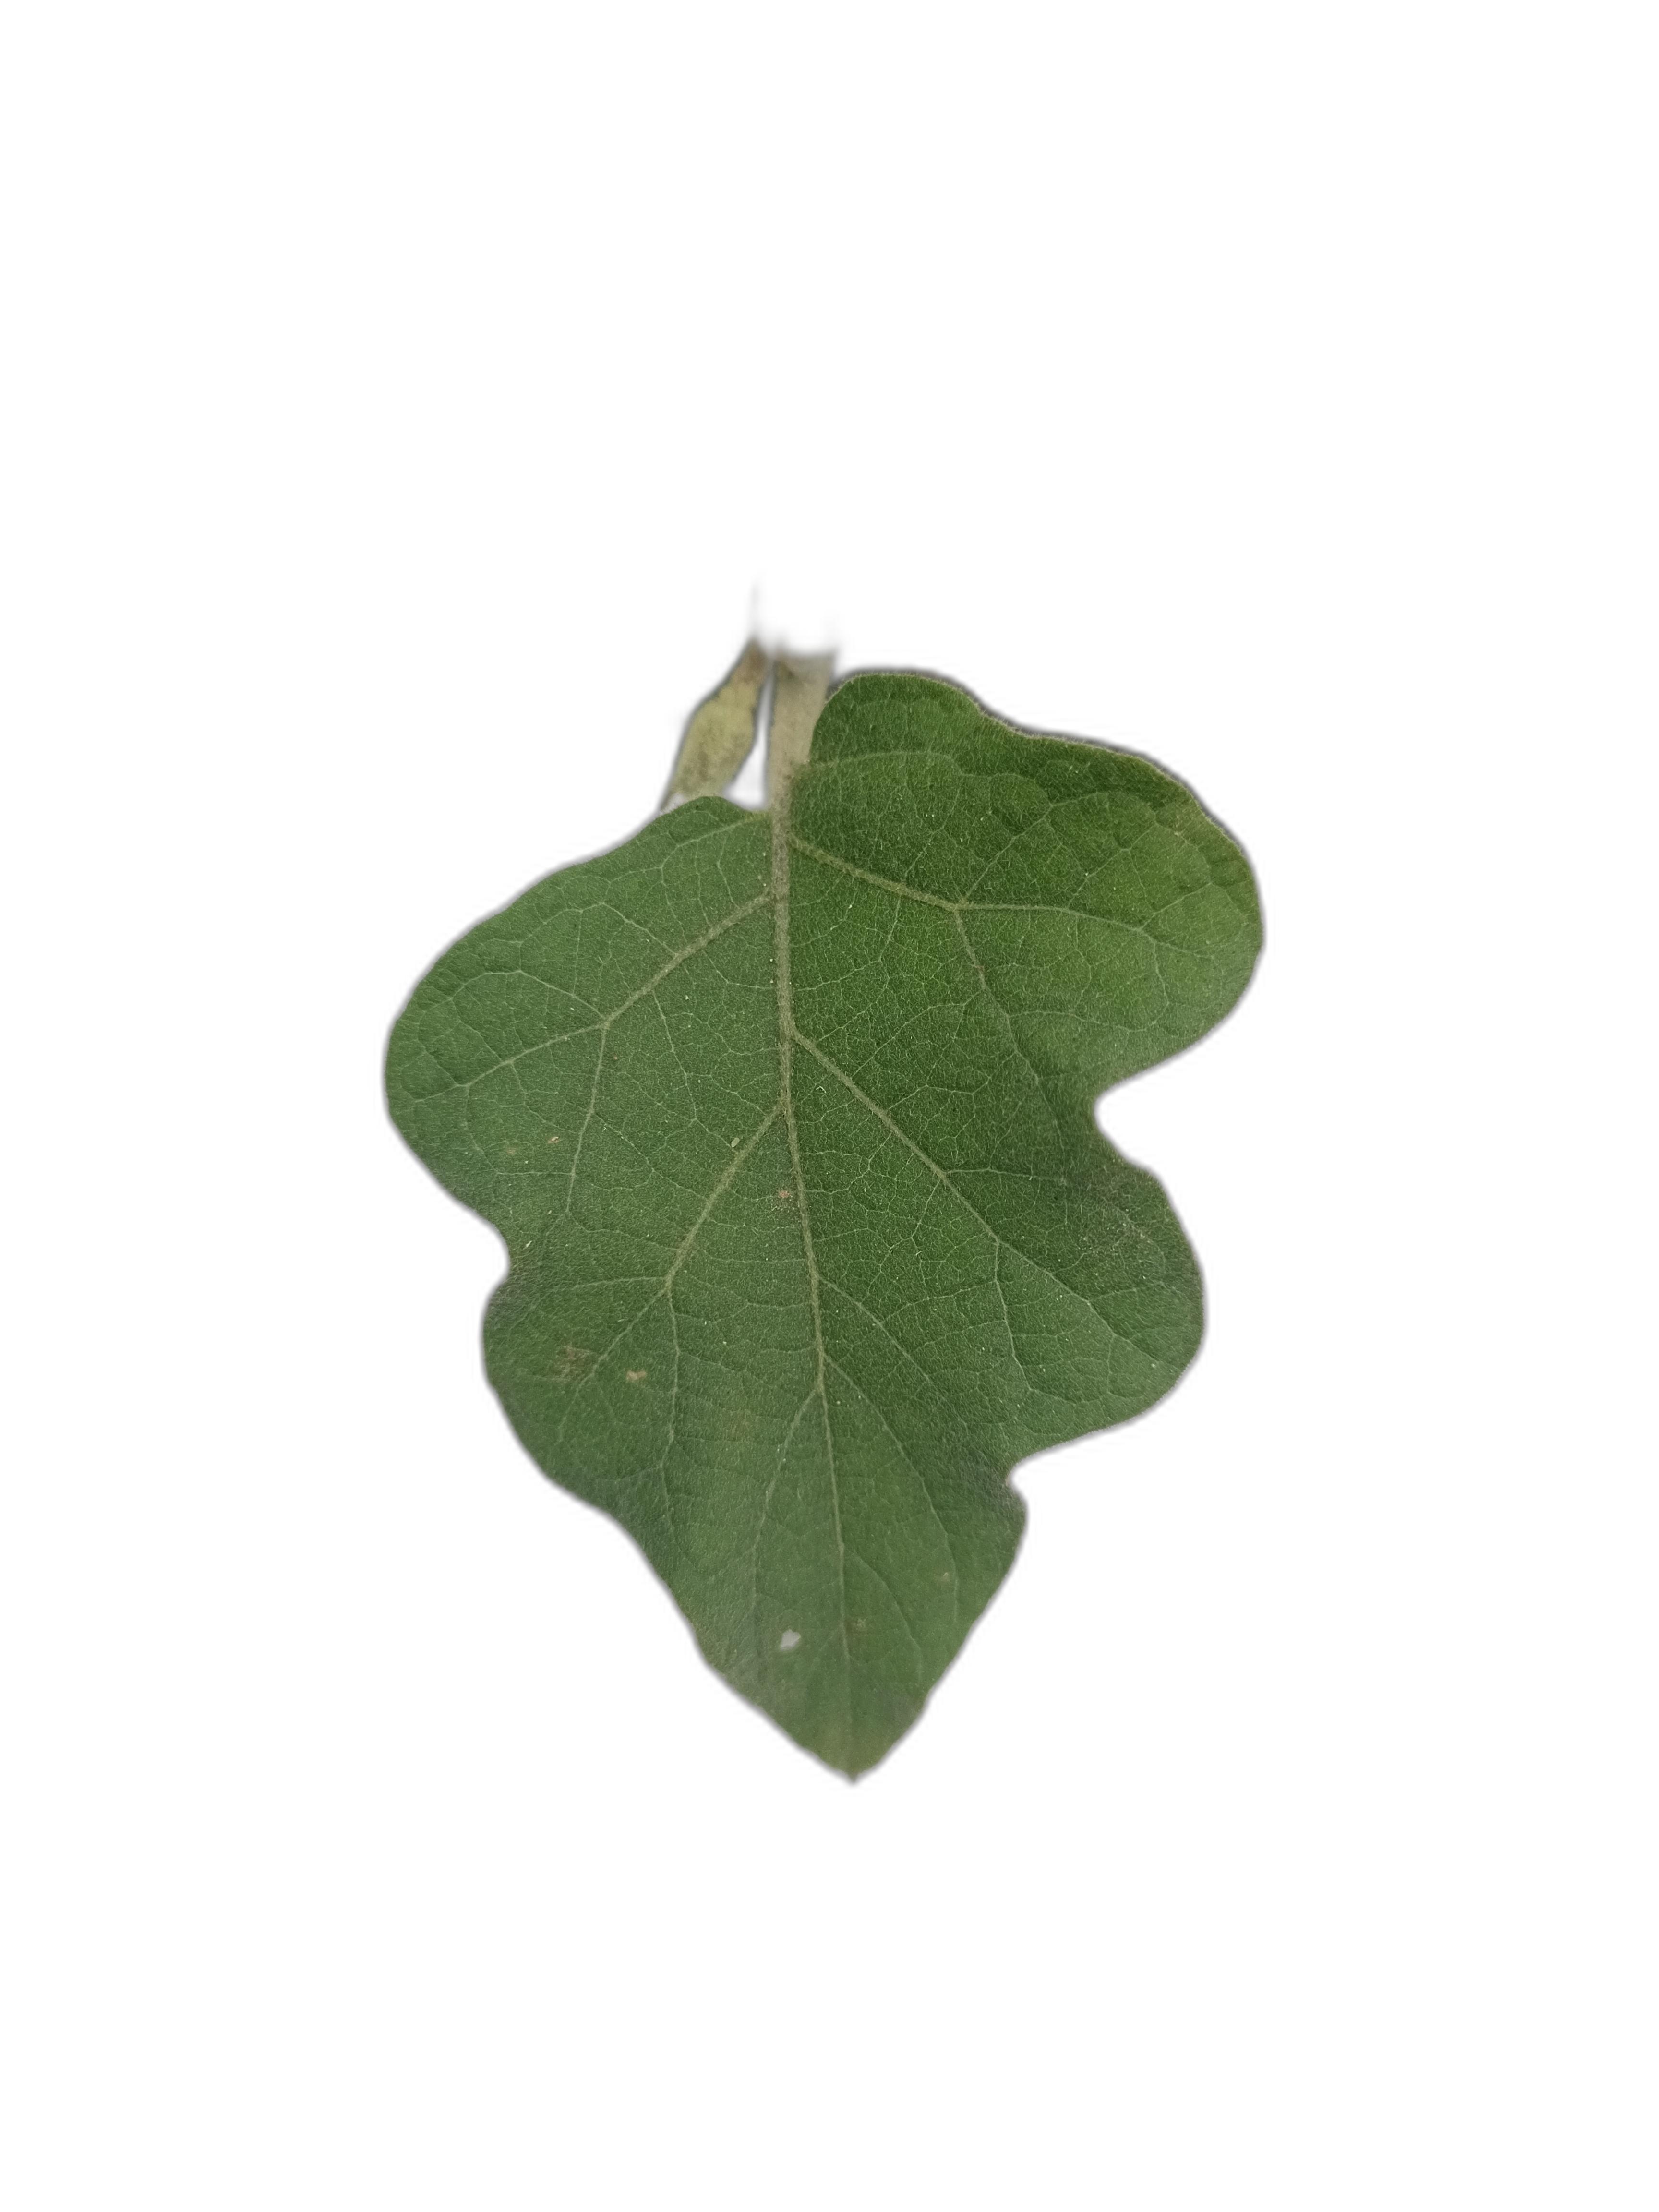
Label: Healthy Leaf